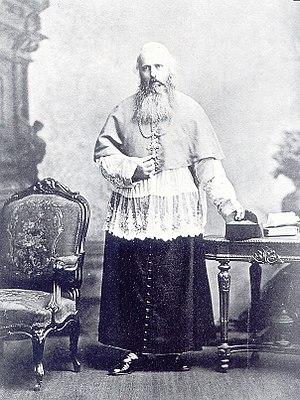
Paul Goethals, né le 11 novembre 1832 à Courtrai, Belgique et décédé le 4 juillet 1901 à Calcutta, Inde, était un jésuite belge, missionnaire en Inde et vicaire apostolique puis premier archevêque de Calcutta, de 1877 à sa mort en 1901.